Densu River

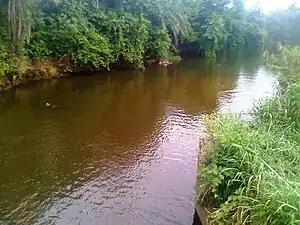
Estuary

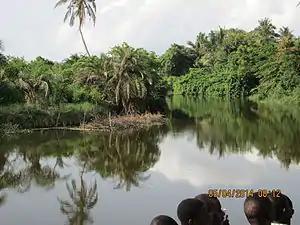
Meander

The Densu River is a 116 km long river in Ghana rising in the Atewa Range. It flows through an economically important agricultural region, supplies half the drinking water to Ghana's capital city of Accra. The river ends in an ecologically significant wetland delta on the coast of the Atlantic Ocean. The Densuano Dam and Weija Dam are situated on the Densu River.